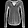
Label: T - shirt / top